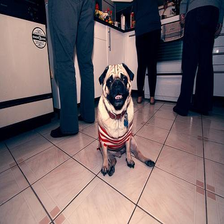
Species: dog
Breed: pug